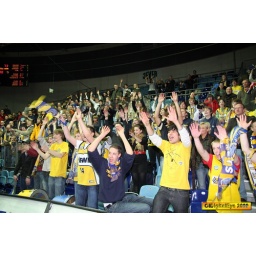
oldenburg ewe baskets vs bonn foto by OlDigitalEye 2009 01 31 8225_2